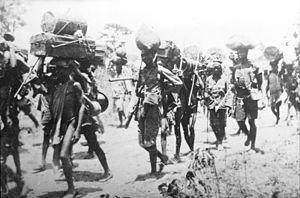
Les Troupes coloniales et indigènes allemandes constituent la force armée chargée de la protection et de la défense de l'Empire colonial allemand entre les années 1890 et 1918. Elles prirent notamment part à la Première Guerre mondiale au terme de laquelle elles disparurent après la défaite militaire de l'Empire allemand et le partage de ses colonies entre les nations alliées.